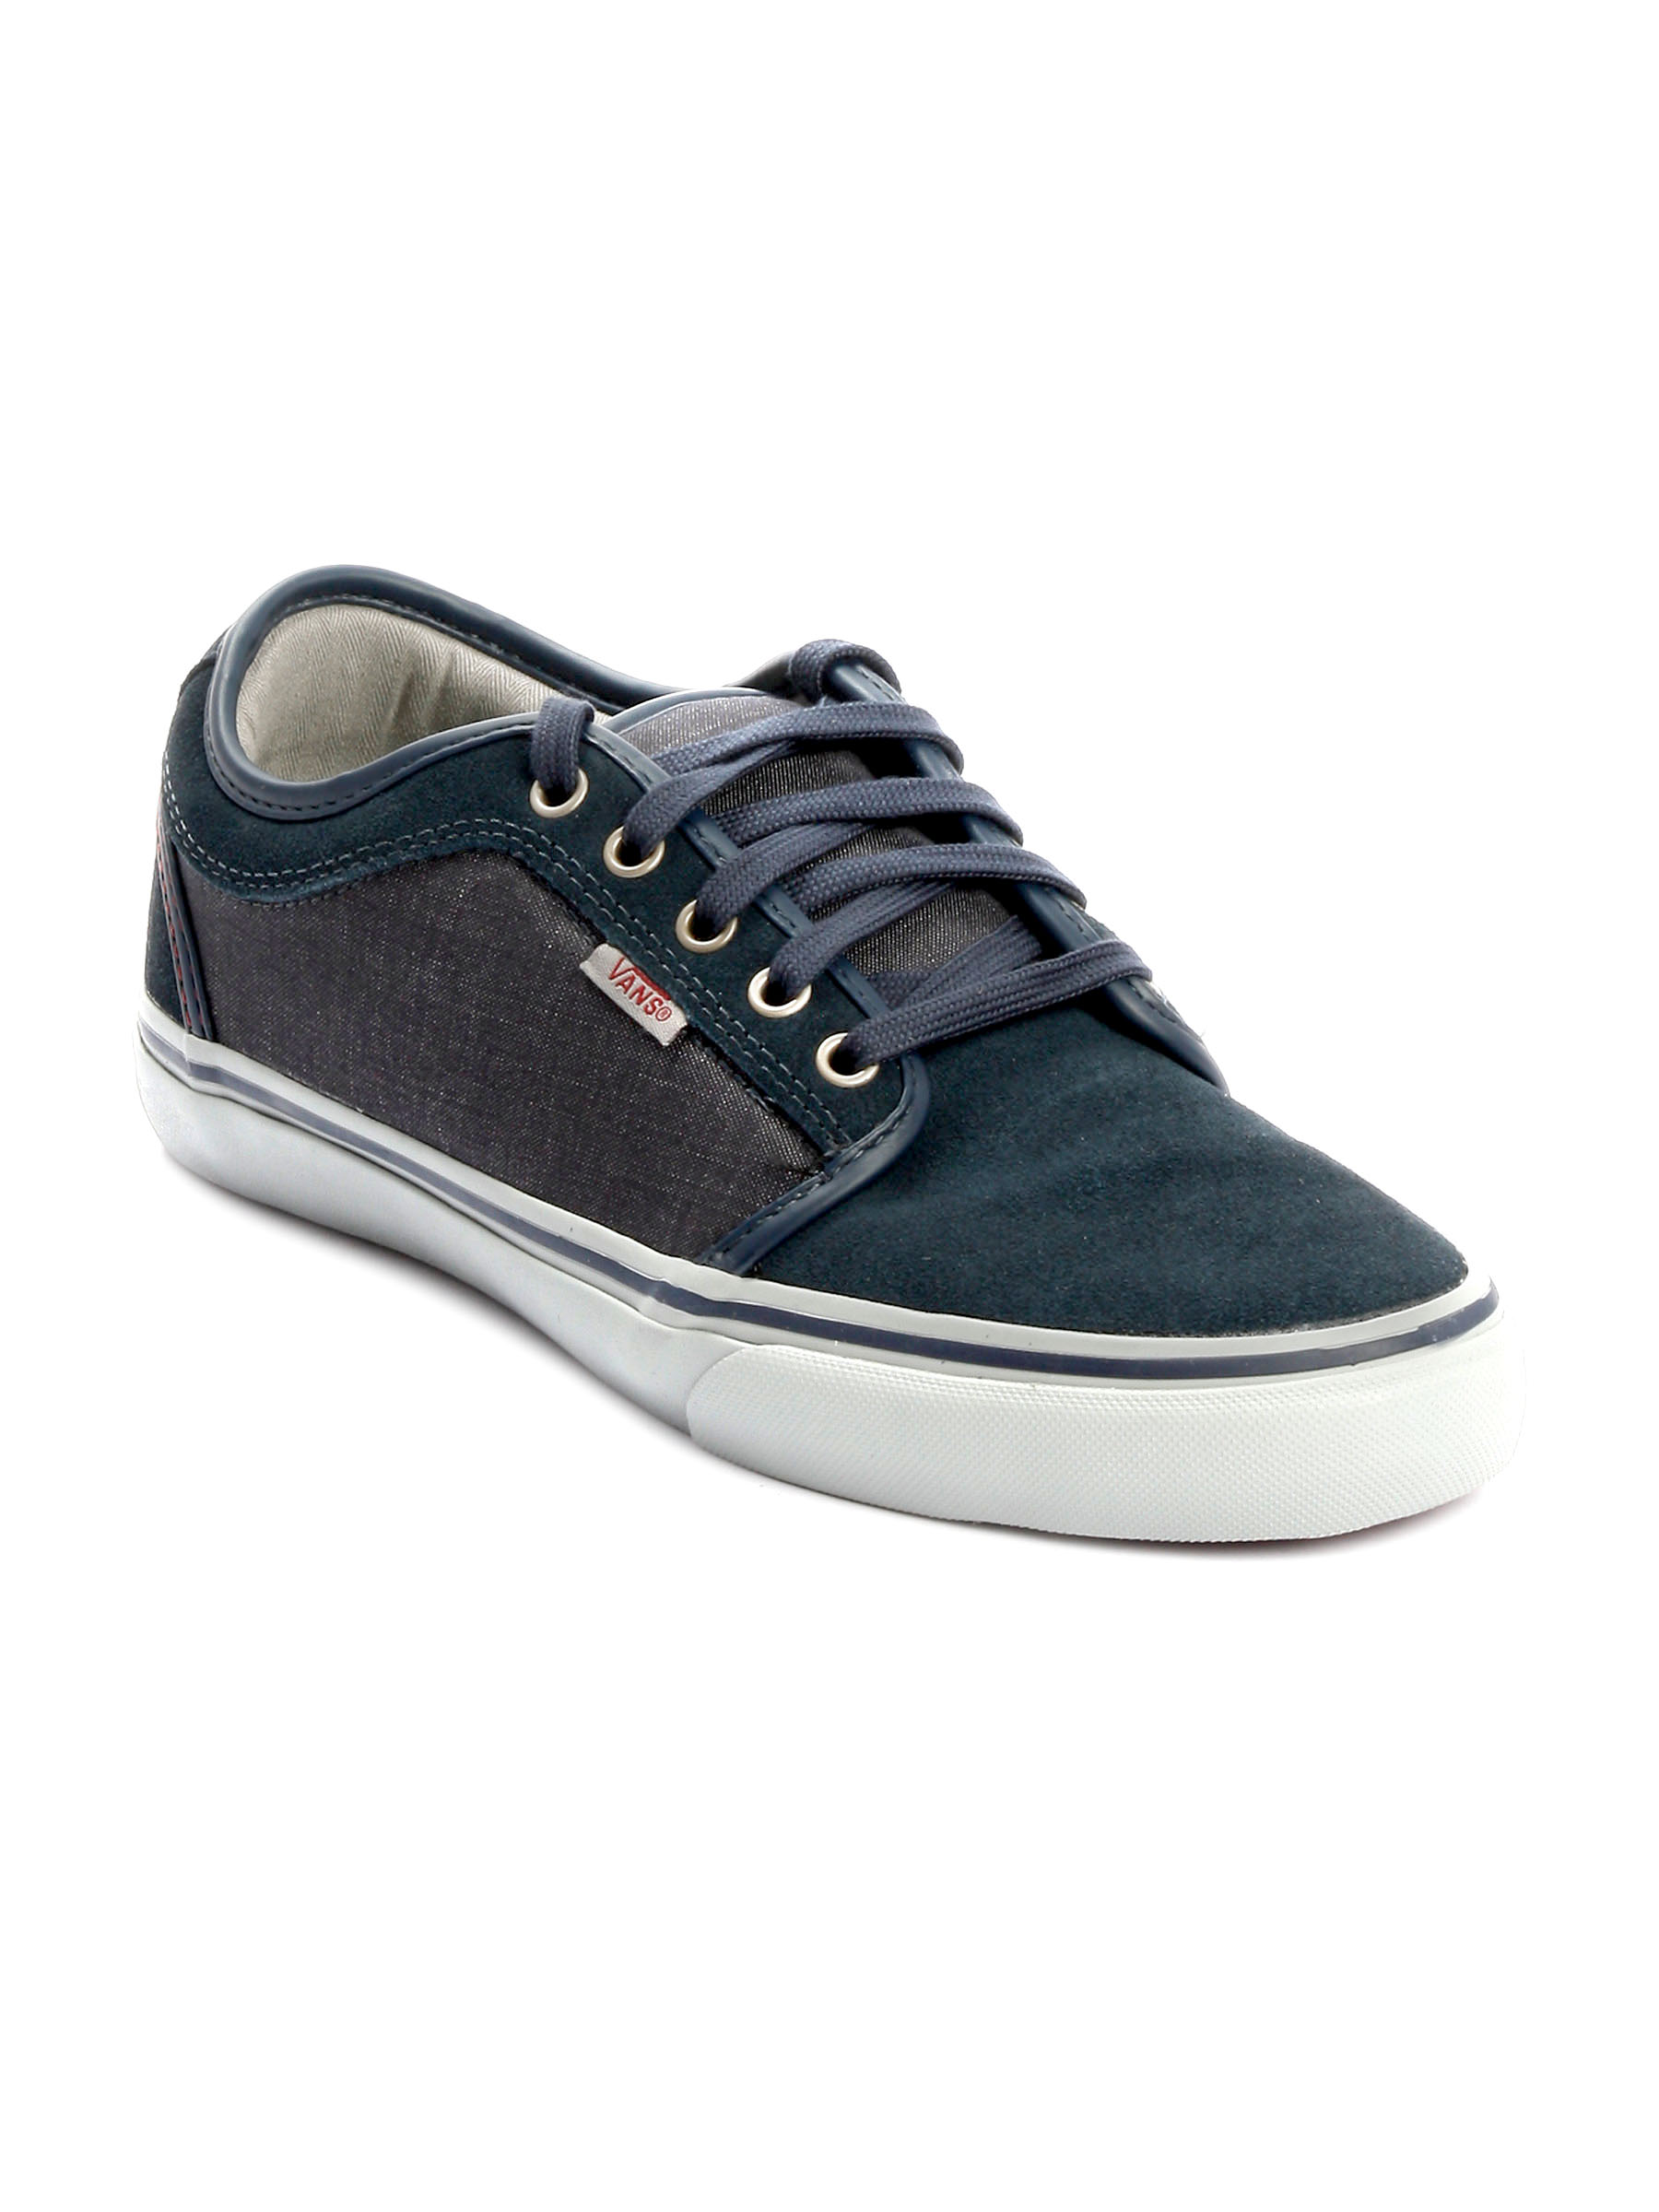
Vans Men Chukka Low Navy Blue Casual Shoes
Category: Footwear / Shoes / Casual Shoes
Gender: Men
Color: Navy Blue
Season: Fall 2011
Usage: Casual